Capoeira carioca

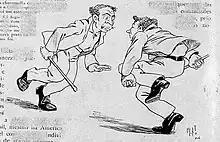
Caricature of capoeira carioca, using "peneiracao" strike.

Until the mid-nineteenth century, drums were a prominent musical instrument in capoeira. In the early to mid-nineteenth century Rio, capoeira was initially described by travelers as a war dance with drumbeats or hand clapping. Later, the music and the musical instruments disappeared.